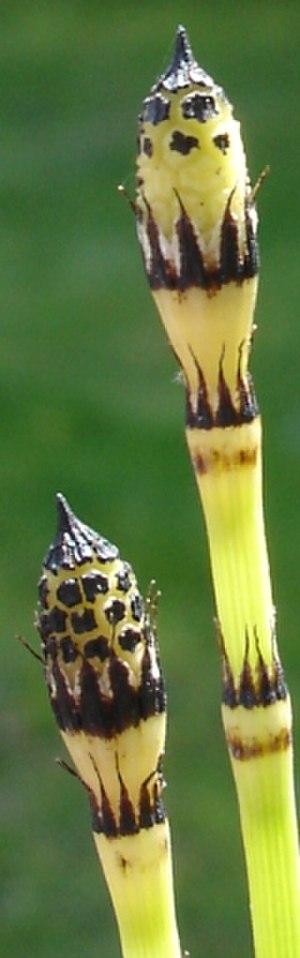
L'inflorescence est la disposition des fleurs sur la tige d’une plante à fleur. Cette disposition, dont le motif s'apparente à une fractale, est souvent caractéristique d’une famille, par exemple le spadice des Aracées, et lui a parfois donné son nom : l'ombelle est l'inflorescence typique des Ombellifères, le capitule celle des Composées.
Equisetum est un genre de plantes de la sous-classe des prêles. Toutes les prêles actuelles sont classées dans ce genre et forment la famille des Équisétacées issue de la seule lignée survivante de ce groupe très diversifié pendant le Carbonifère.
Un strobile est un terme employé en sciences de la vie.